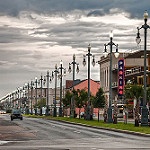
Scene: Outdoor